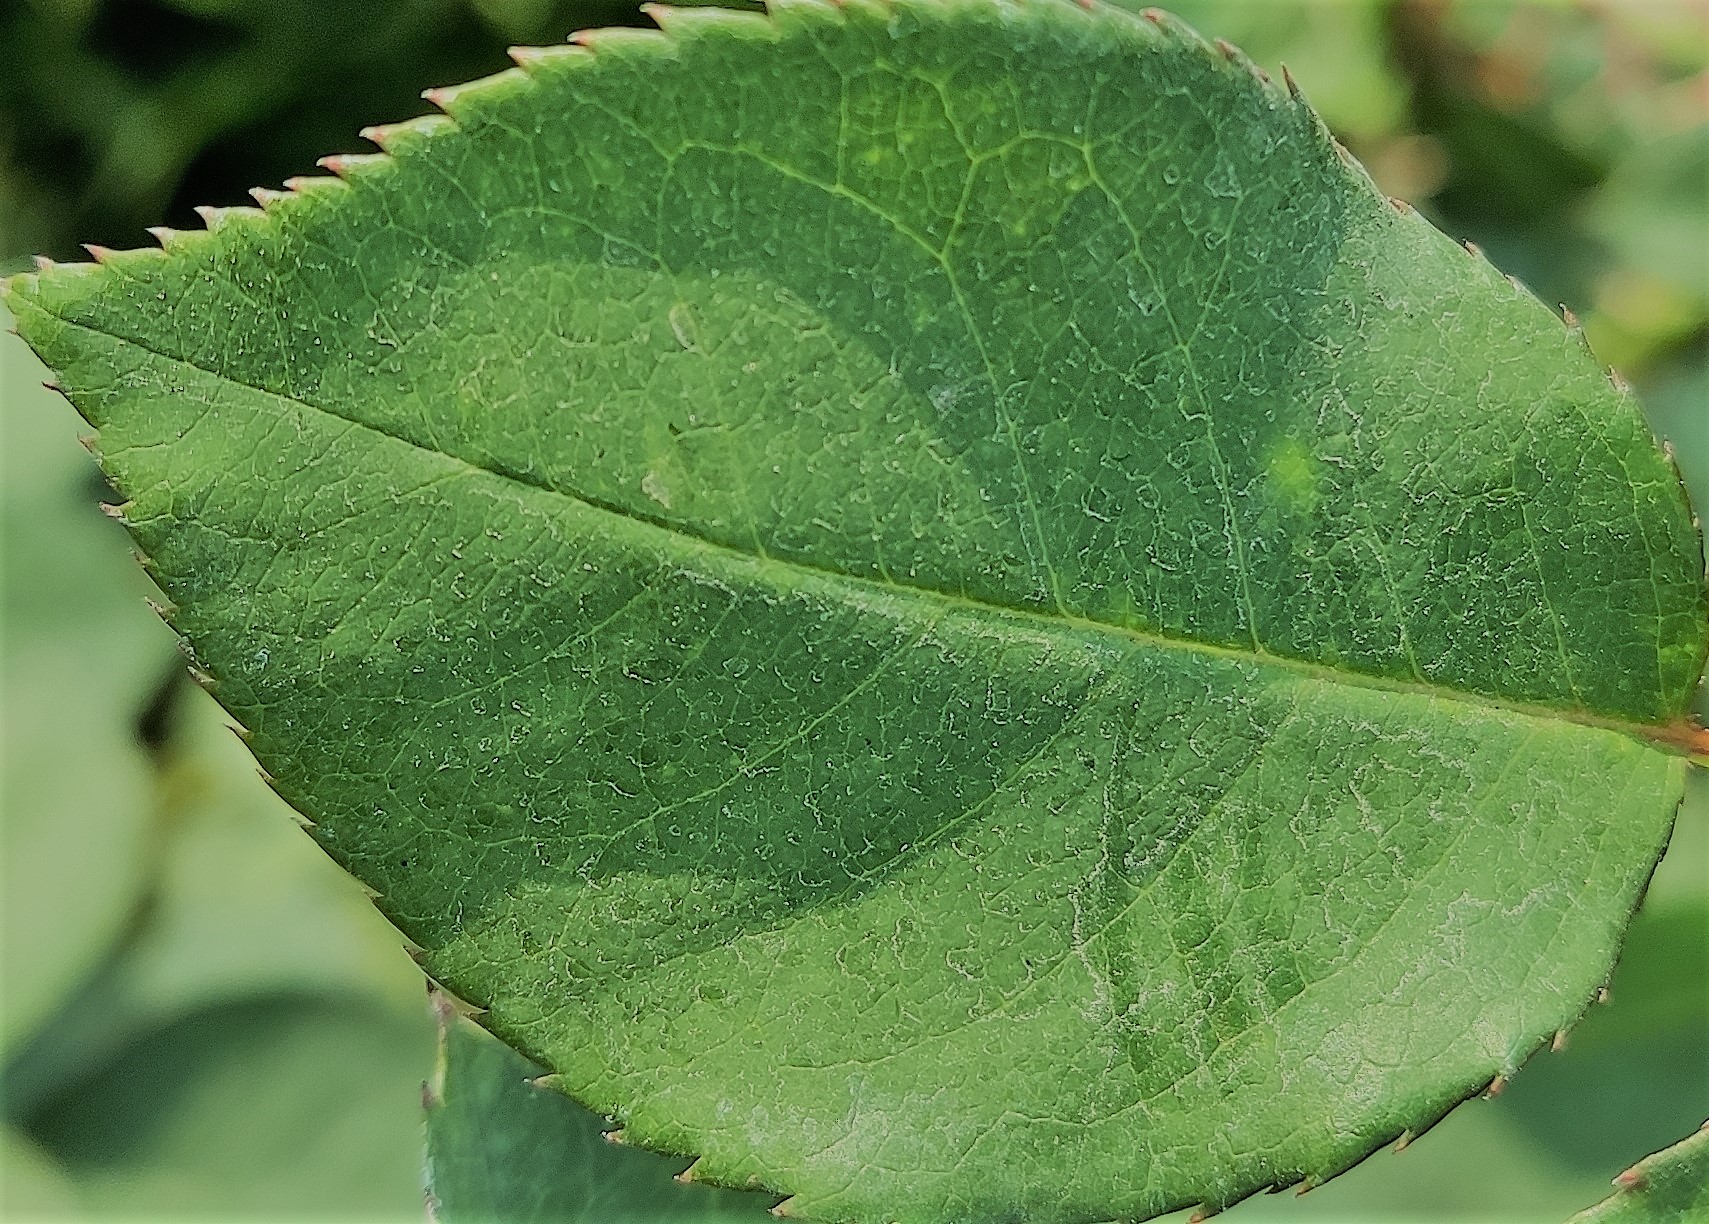
Label: Fresh Leaf